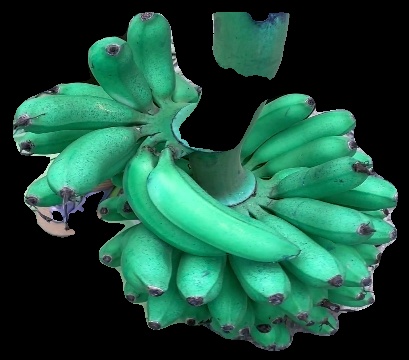
Variety: rasbale
Grade: grade1